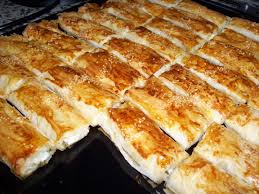
Yemek: borek